Paley, Seine-et-Marne

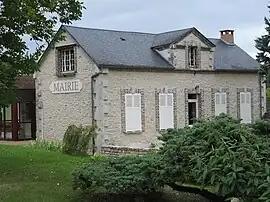
The town hall in Paley

Paley is a commune situated in the Seine-et-Marne department in the Île-de-France region in north-central France.